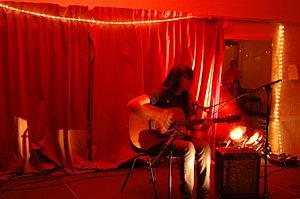
She Keeps Bees est un groupe de rock américain, originaire de Brooklyn, New York. Il mêle blues, folk et rock. Il est composé de Jessica Larrabee, au chant et à la guitare, et de son compagnon Andy LaPlant à la batterie.